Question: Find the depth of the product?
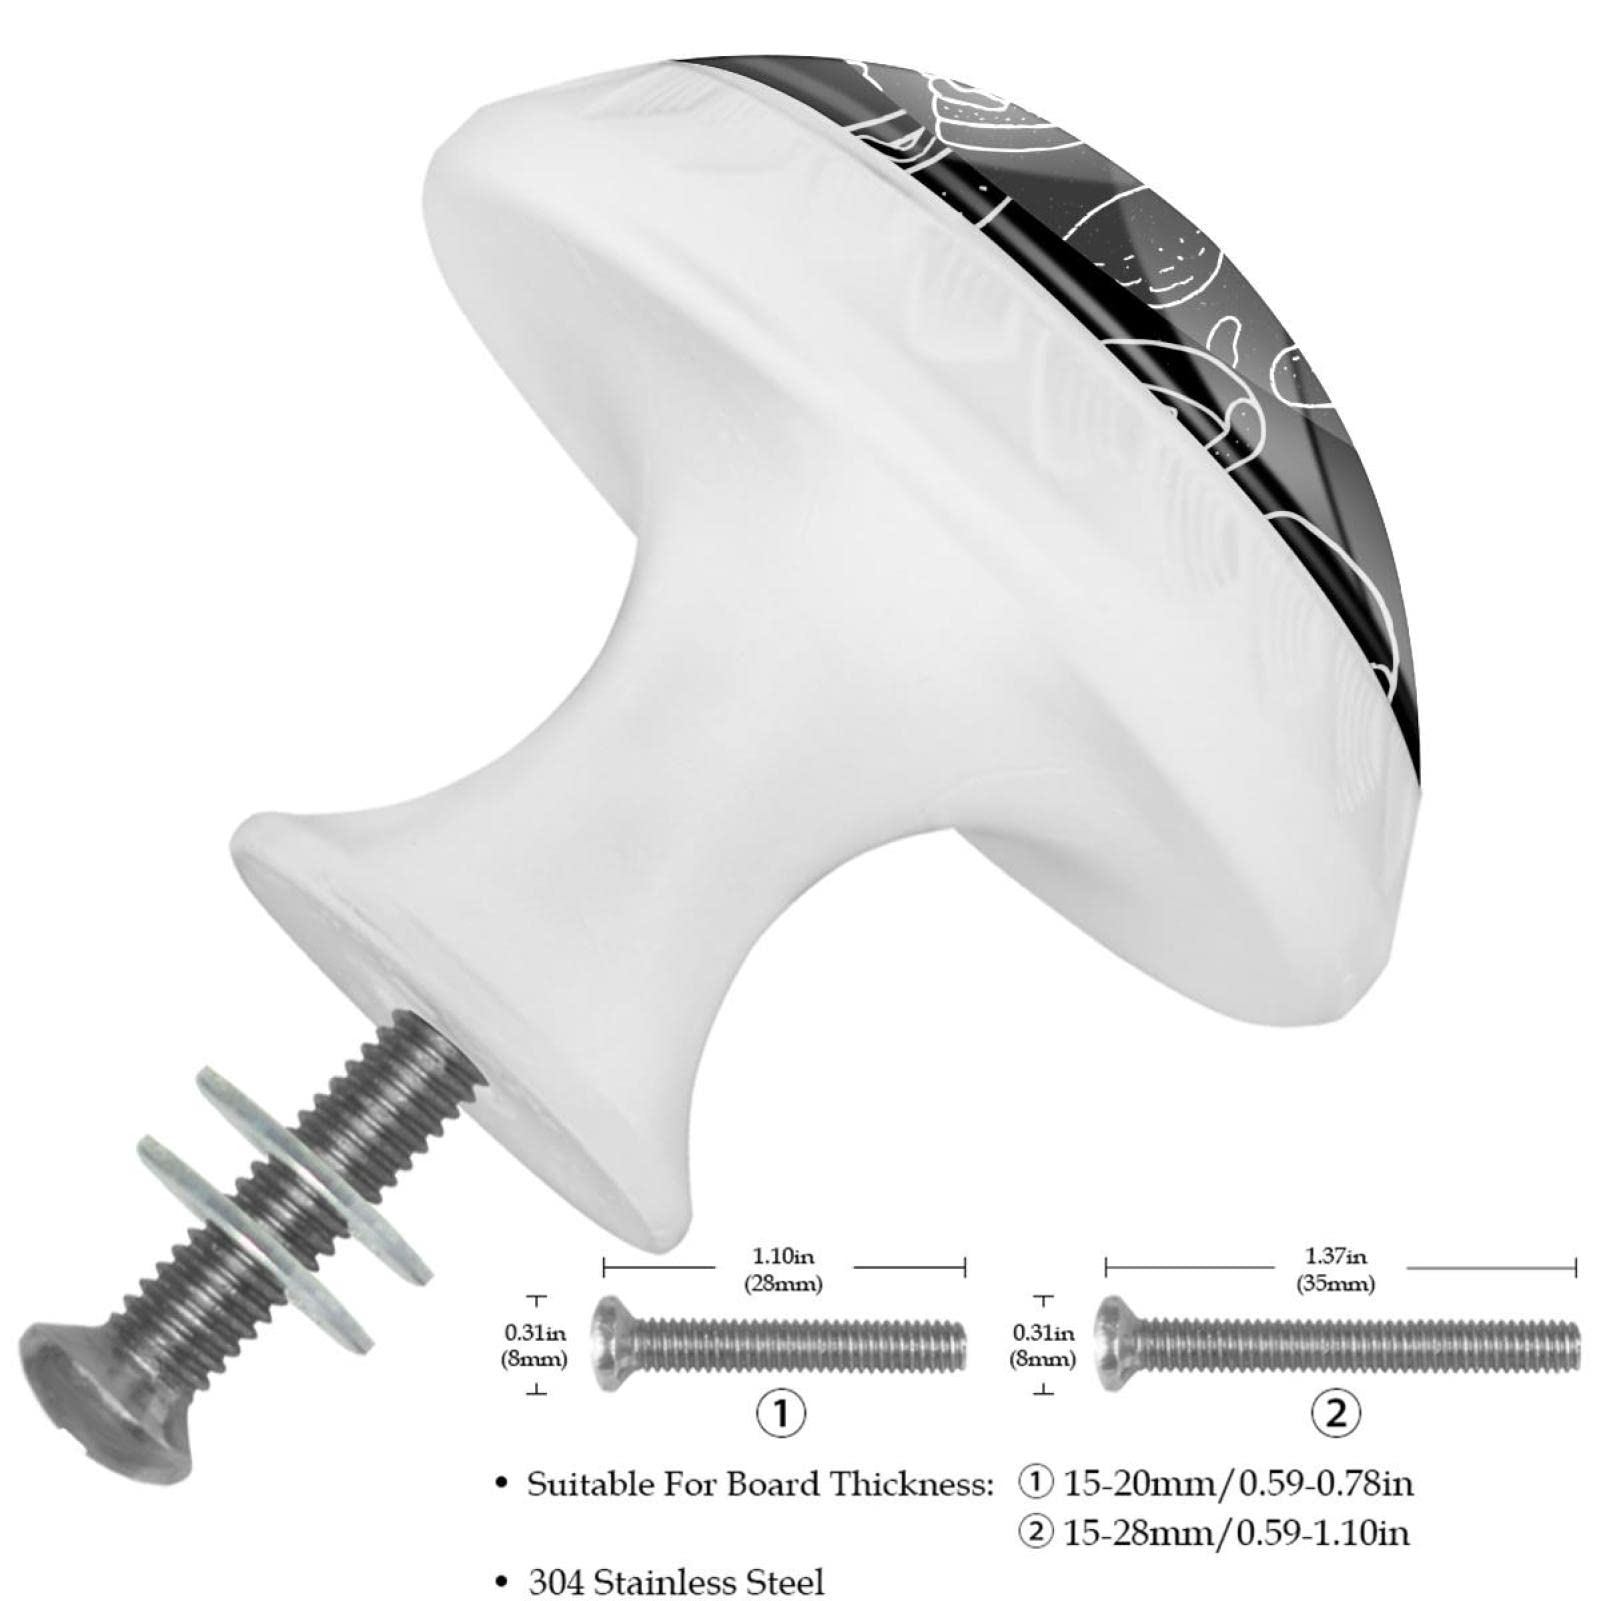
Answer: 1.37 inch